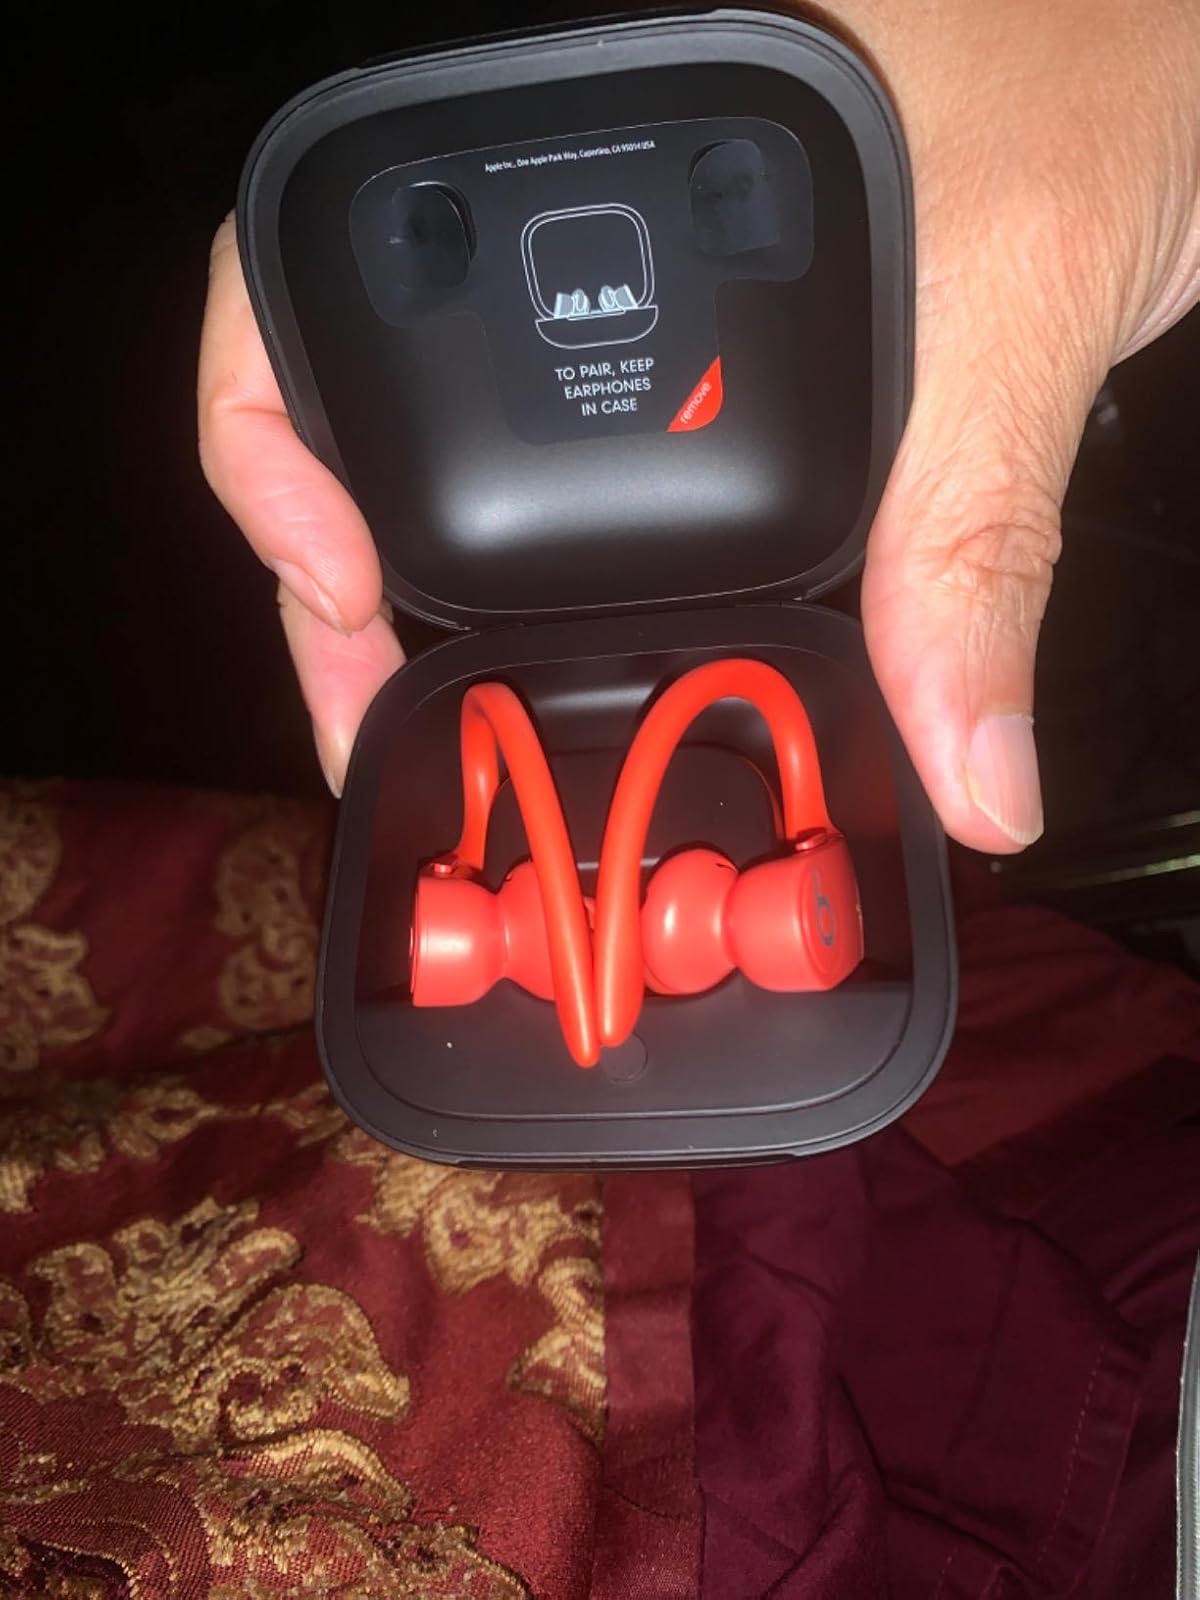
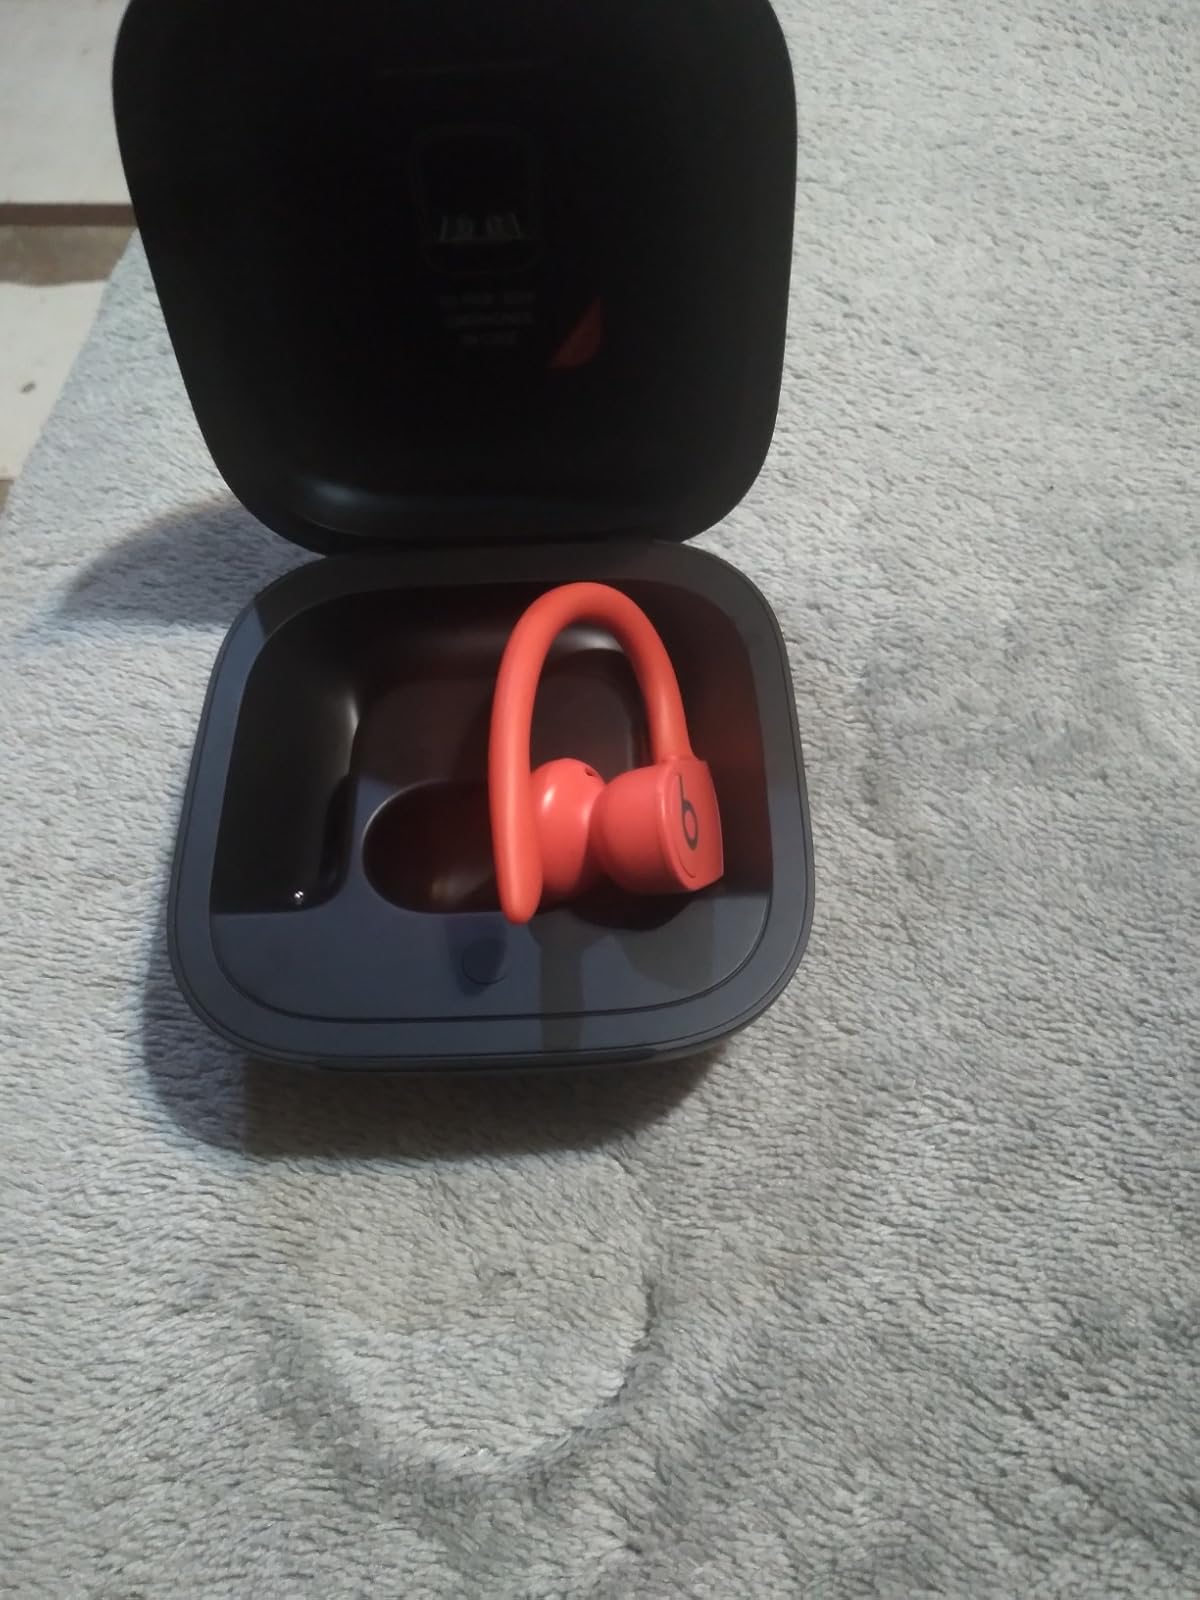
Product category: earbuds
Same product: yes